Twenty-fourth Amendment to the United States Constitution

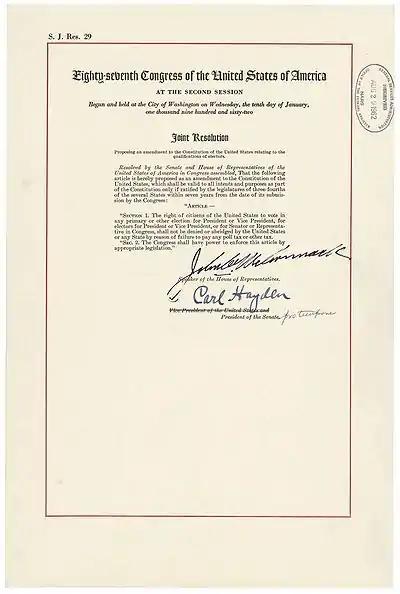
The official Joint Resolution of Congress proposing what became the 24th Amendment as contained in the National Archives

Congress proposed the Twenty-fourth Amendment on August 27, 1962. The amendment was submitted to the states on September 24, 1962, after it passed with the requisite two-thirds majorities in the House and Senate. The final vote in the House was 295–86 (132–15 in the House Republican Conference and 163–71 in the House Democratic Caucus) with 54 members voting present or abstaining, while in the Senate the final vote was 77–16 (30–1 in the Senate Republican Conference and 47–15 in the Senate Democratic Caucus) with 7members voting present or abstaining. The following states ratified the amendment: